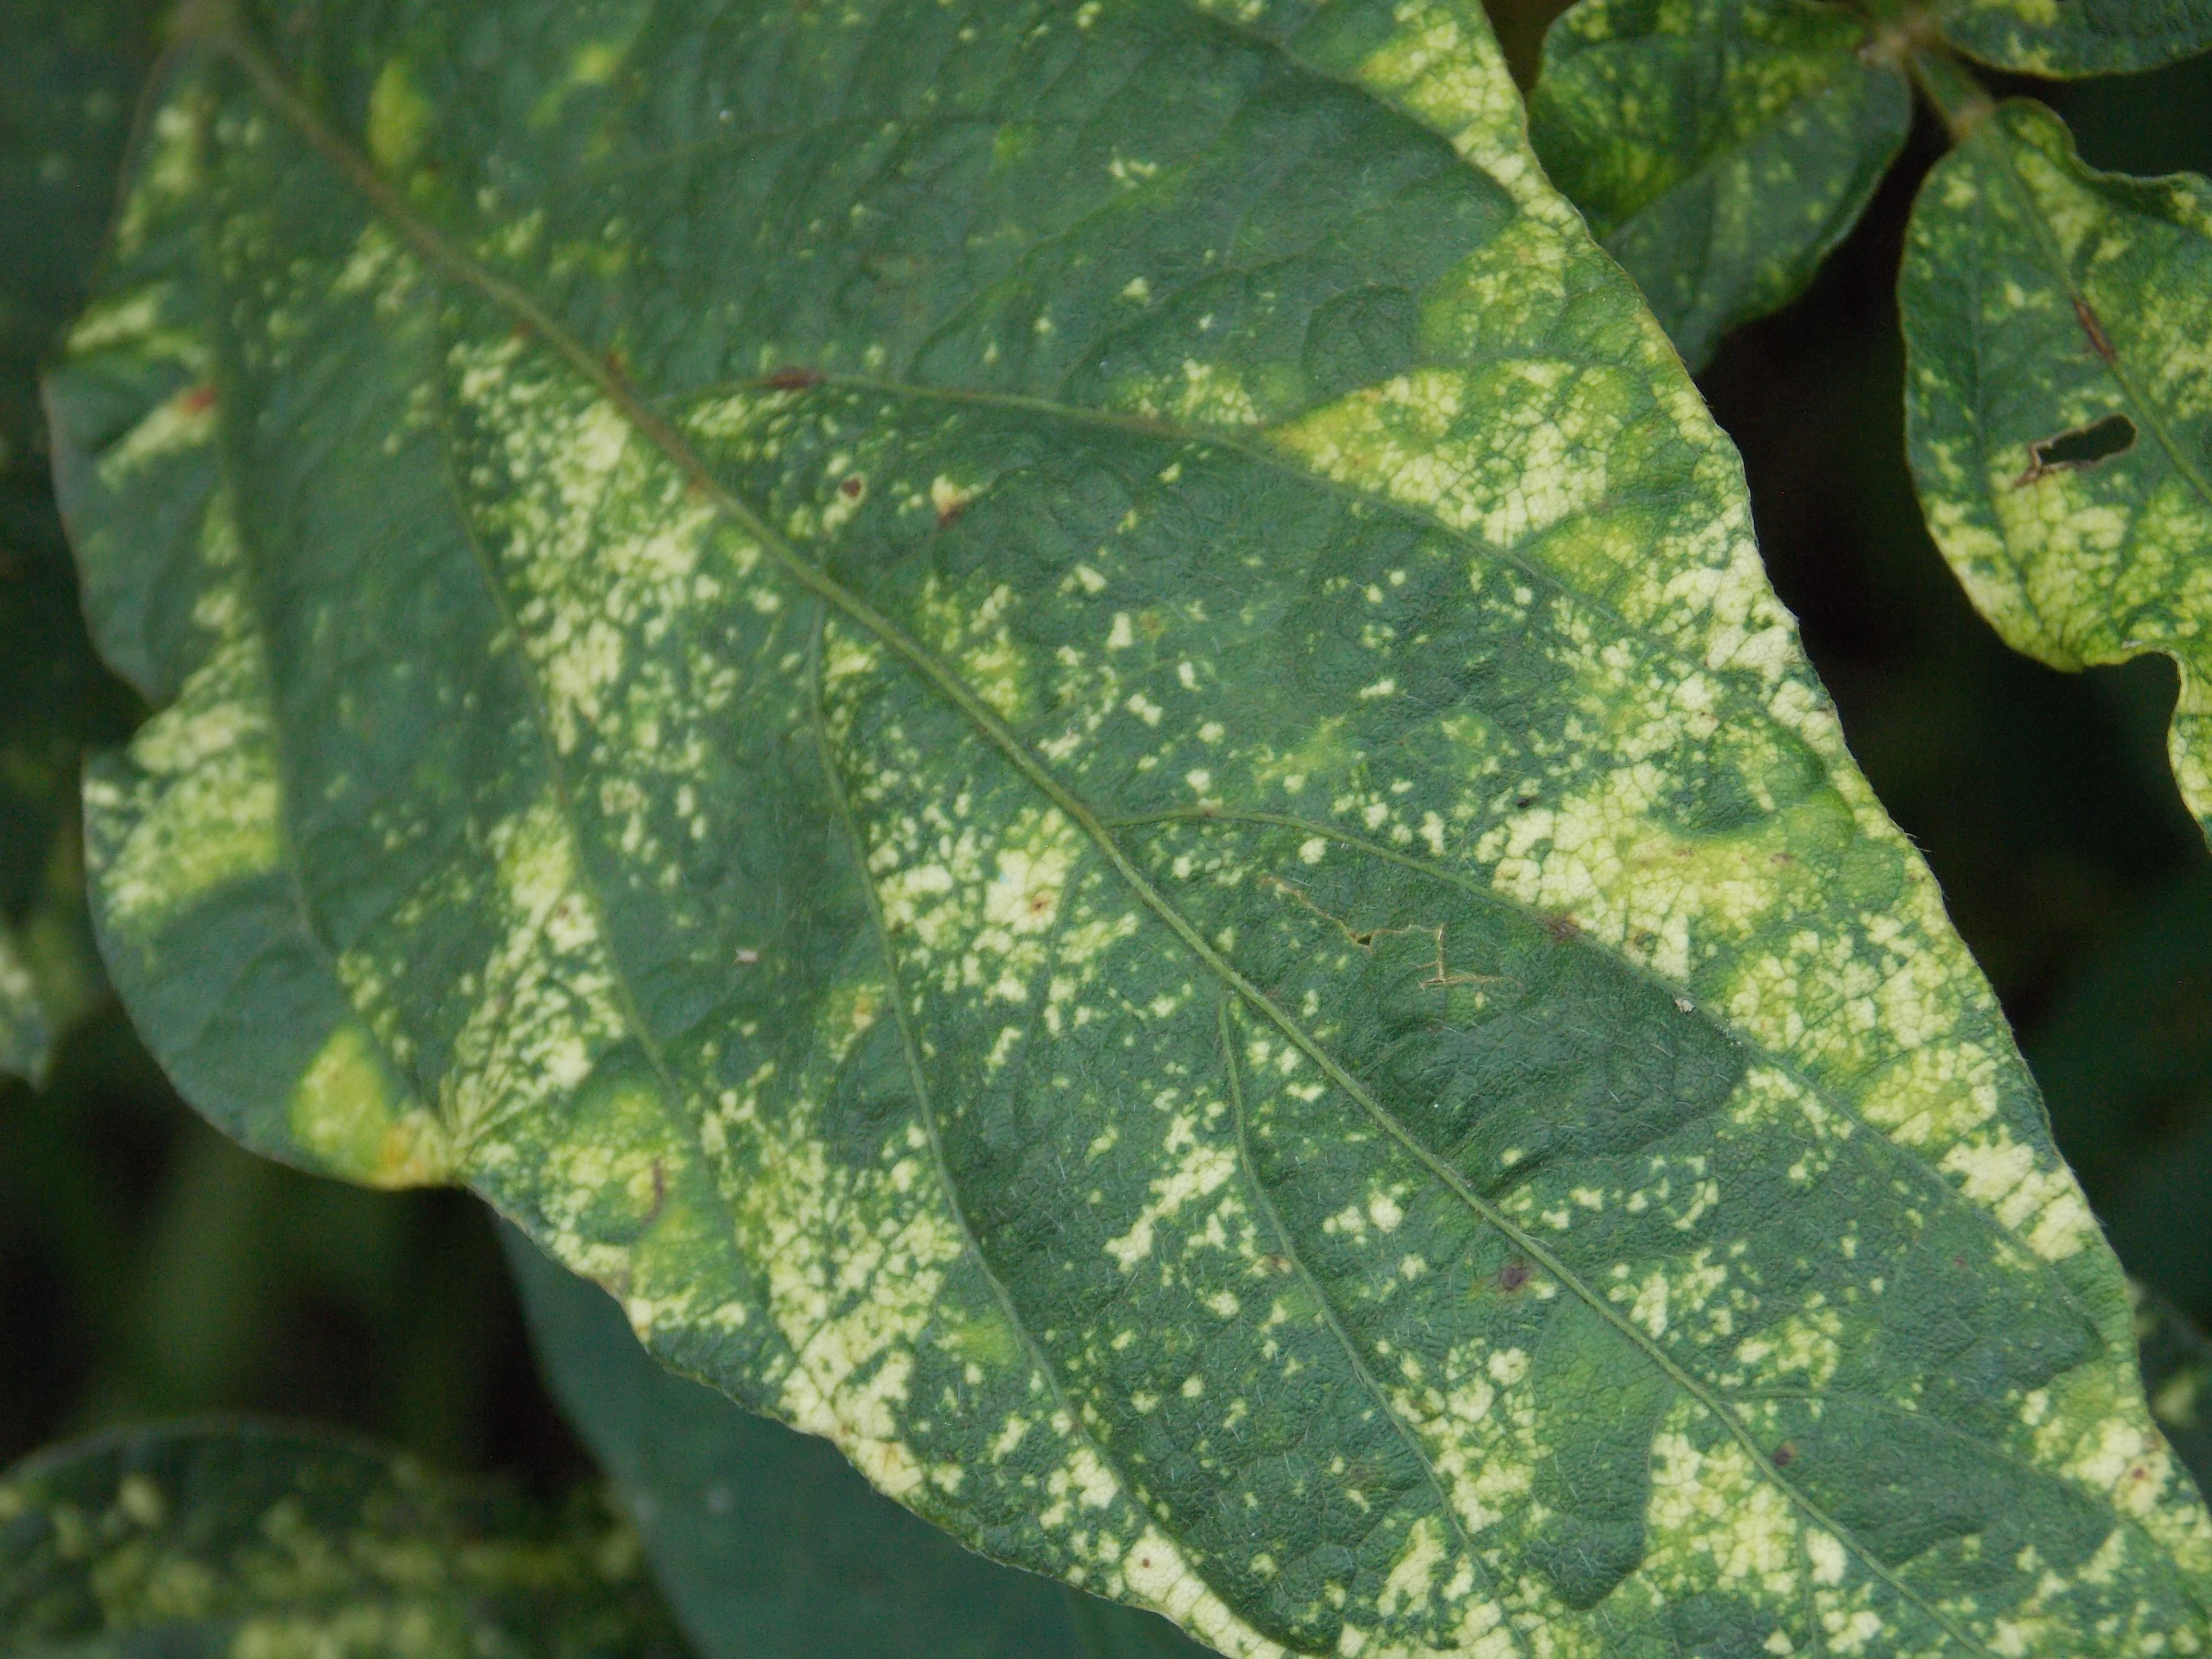
Label: Disease